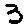
Label: 3